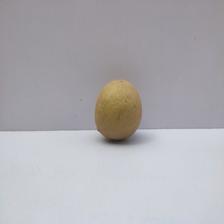
Size: Medium